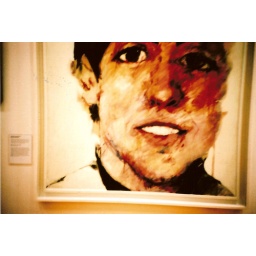
last time i saw this man was in feb 2003 walking his dogs through soho square!